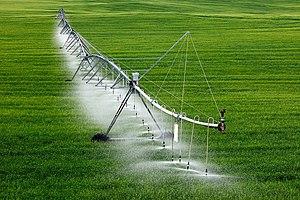
arroseur électrique à pivot
La culture en rond est une technique d'agriculture en culture sèche, réalisée sur des surfaces circulaires dont les limites décrivent une circonférence parfaite, représentant un disque. Ce mode de culture peut être adapté sur la plupart des sols et des climats tout en respectant l'environnement. La création de ces champs circulaires implique une étude approfondie de l'occupation du terrain et des contraintes dues aux cultures elles-mêmes.